Armstrong School District (Pennsylvania)

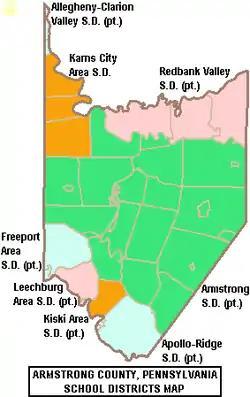
Map of Armstrong County Pennsylvania School Districts

The Armstrong School District is a large, public school district which encompasses approximately . The district is one of the 500 public school districts of Pennsylvania. In Armstrong County, Pennsylvania, Armstrong School District covers the Boroughs of Applewold, Atwood, Dayton, Elderton, Ford City, Ford Cliff, Kittanning, Manorville, Rural Valley, West Kittanning and Worthington and the Townships of Bethel Township, Boggs Township, Burrell Township, Cadogan Township, Cowanshannock Township, East Franklin Township, Kittanning Township, Manor Township, North Buffalo Township, Pine Township, Plumcreek Township, Rayburn Township, South Bend Township, Valley Township, Washington Township, Wayne Township and West Franklin Township. In Indiana County, Pennsylvania, the district includes the Borough of Smicksburg and West Mahoning Township. According to 2000 federal census data, it served a resident population of 44,970. By 2010, the District's population had declined to 43,301 people. In 2009, Armstrong School District residents' per capita income was $15,449, while the median family income was $36,907.